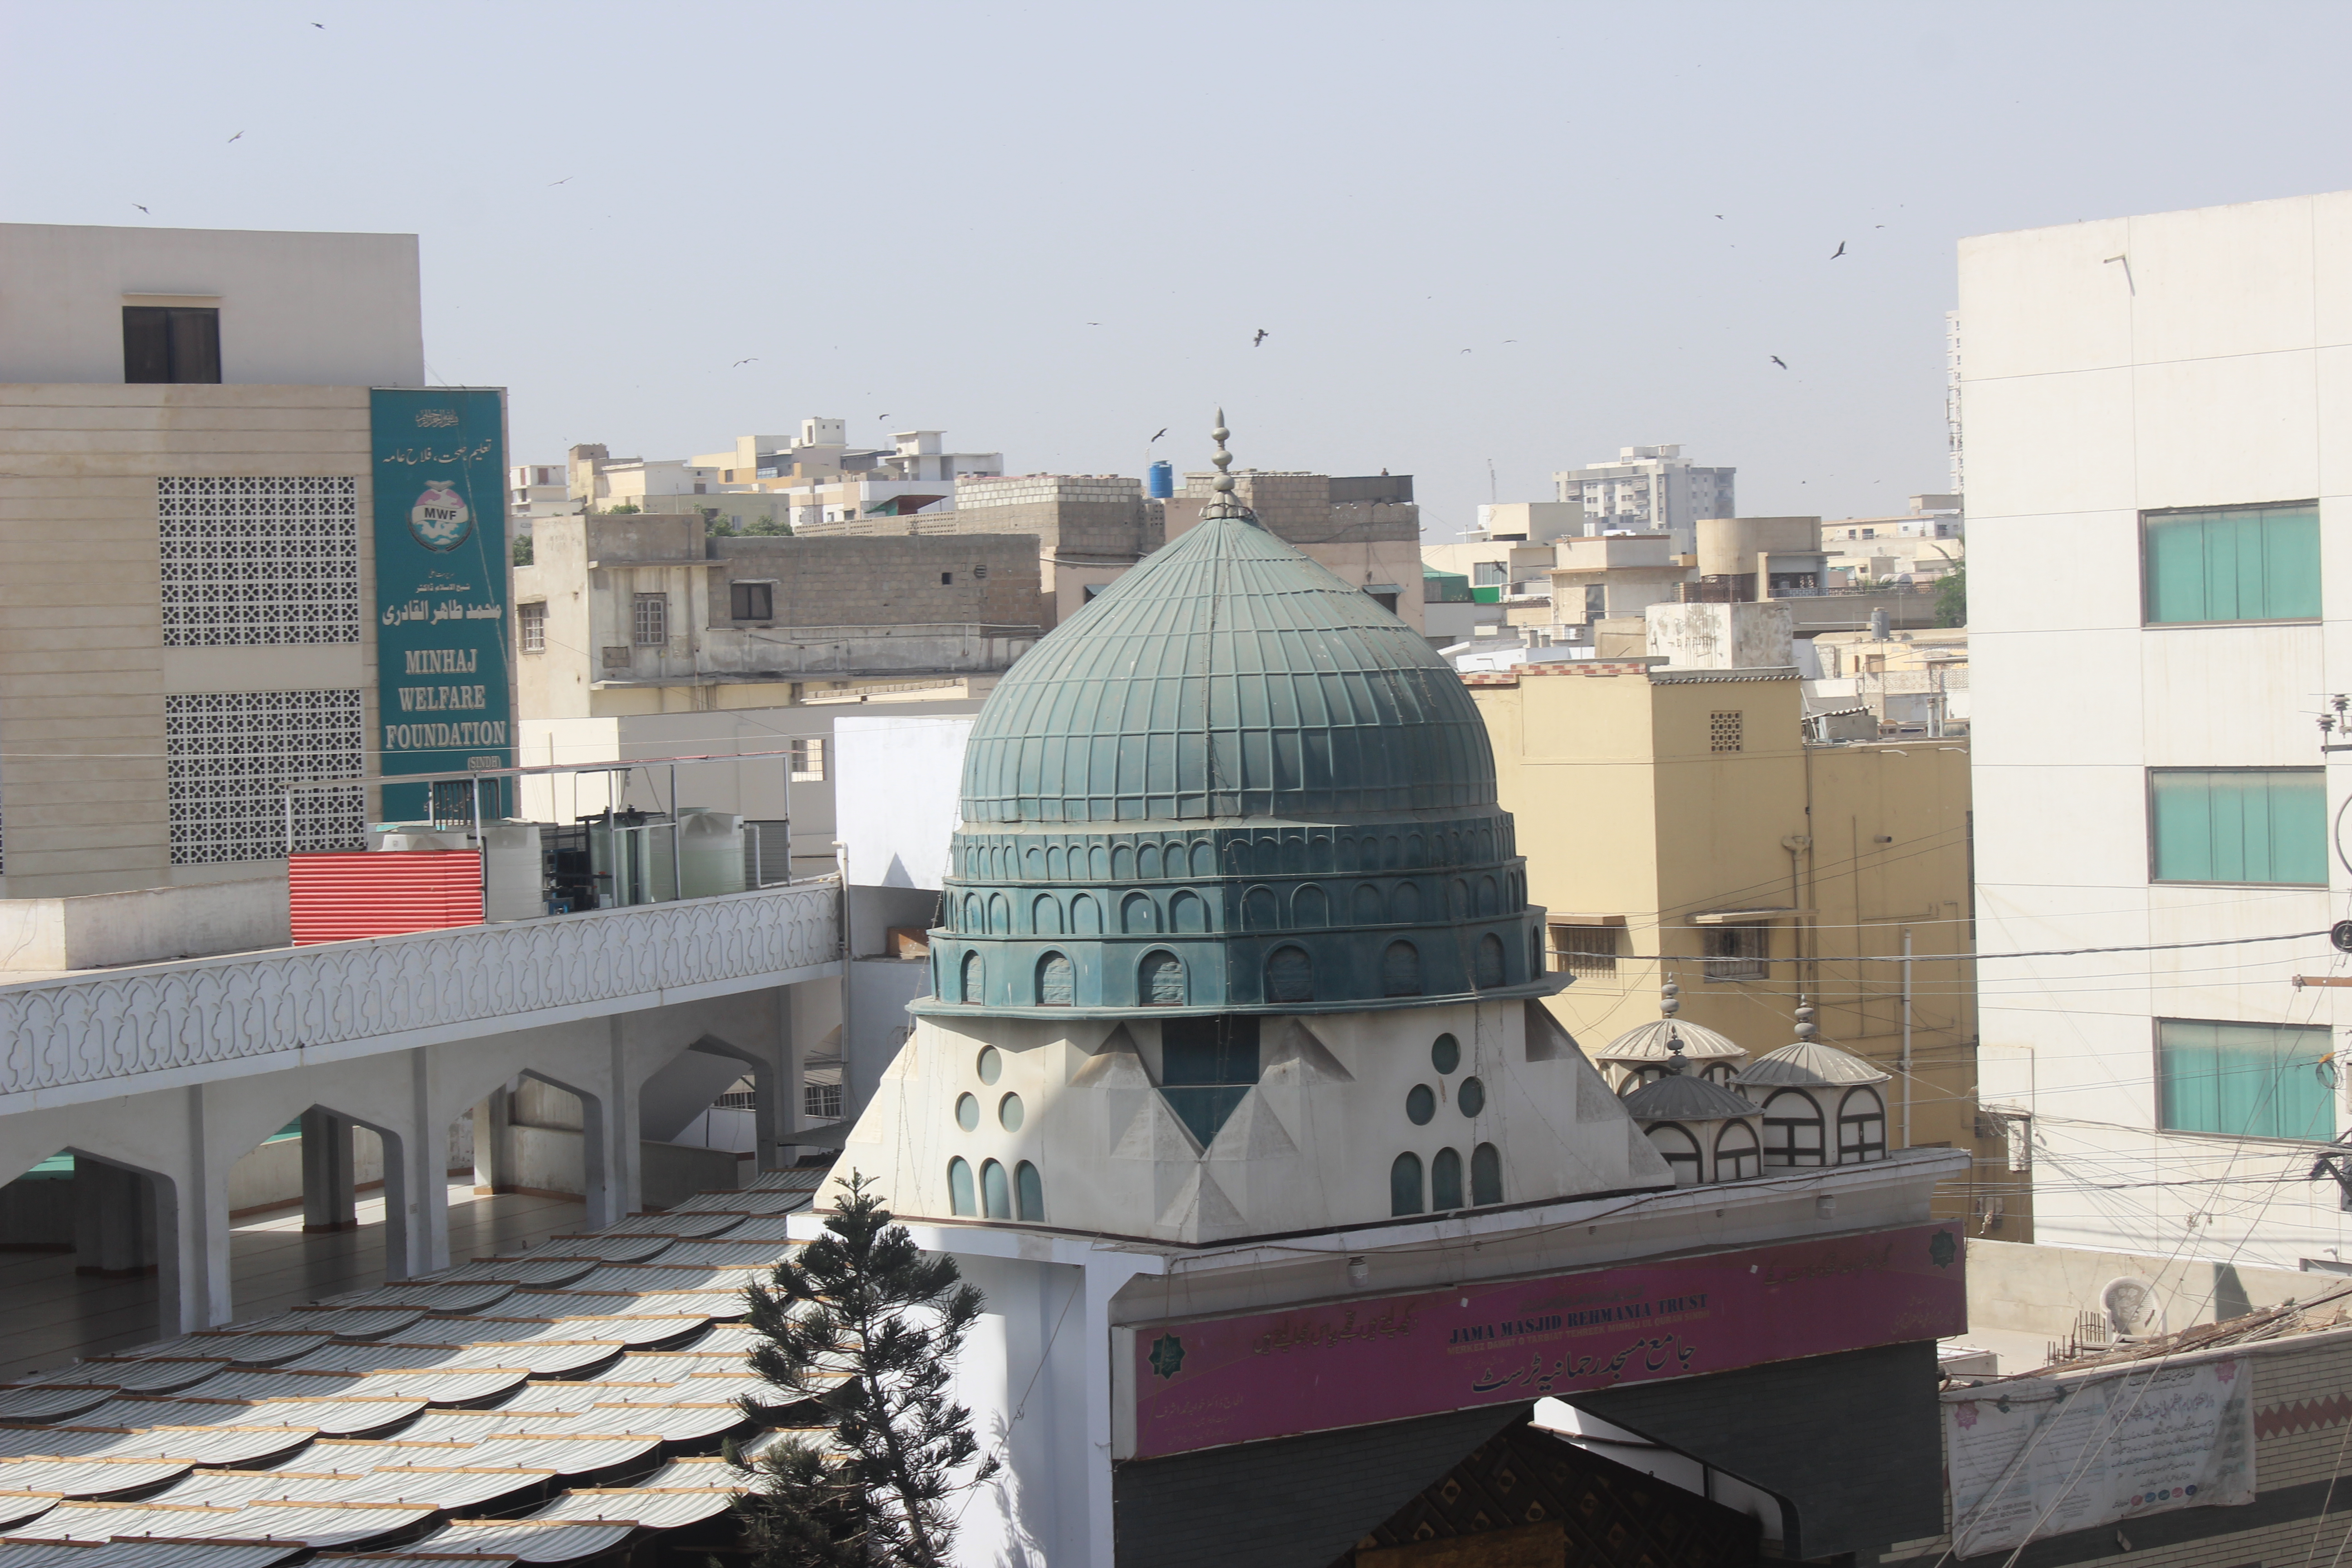
natural, sky, daytime, window, building, urban design, residential area, city, roof, tower block, facade, cityscape, metropolis, dome, mixed use, condominium, apartment, winter, suburb, arch, byzantine architecture, turret, composite material, landscape, downtown, finial, historic site, tourism, concrete, skyline, art, street, horizon